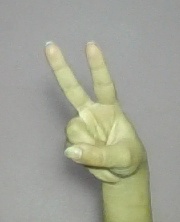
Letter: taa